U Wisara Monument

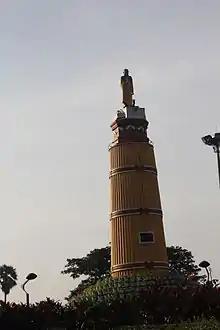
U Wisara Monument

U Wisara Monument is a statue of U Wisara in Yangon, Myanmar. It is located directly west of the northwest corner of Kandawmingala Lake on U Wisara Road, and is located several metres southwest of the Shwedagon Pagoda. The statue was erected on August 1, 1943.